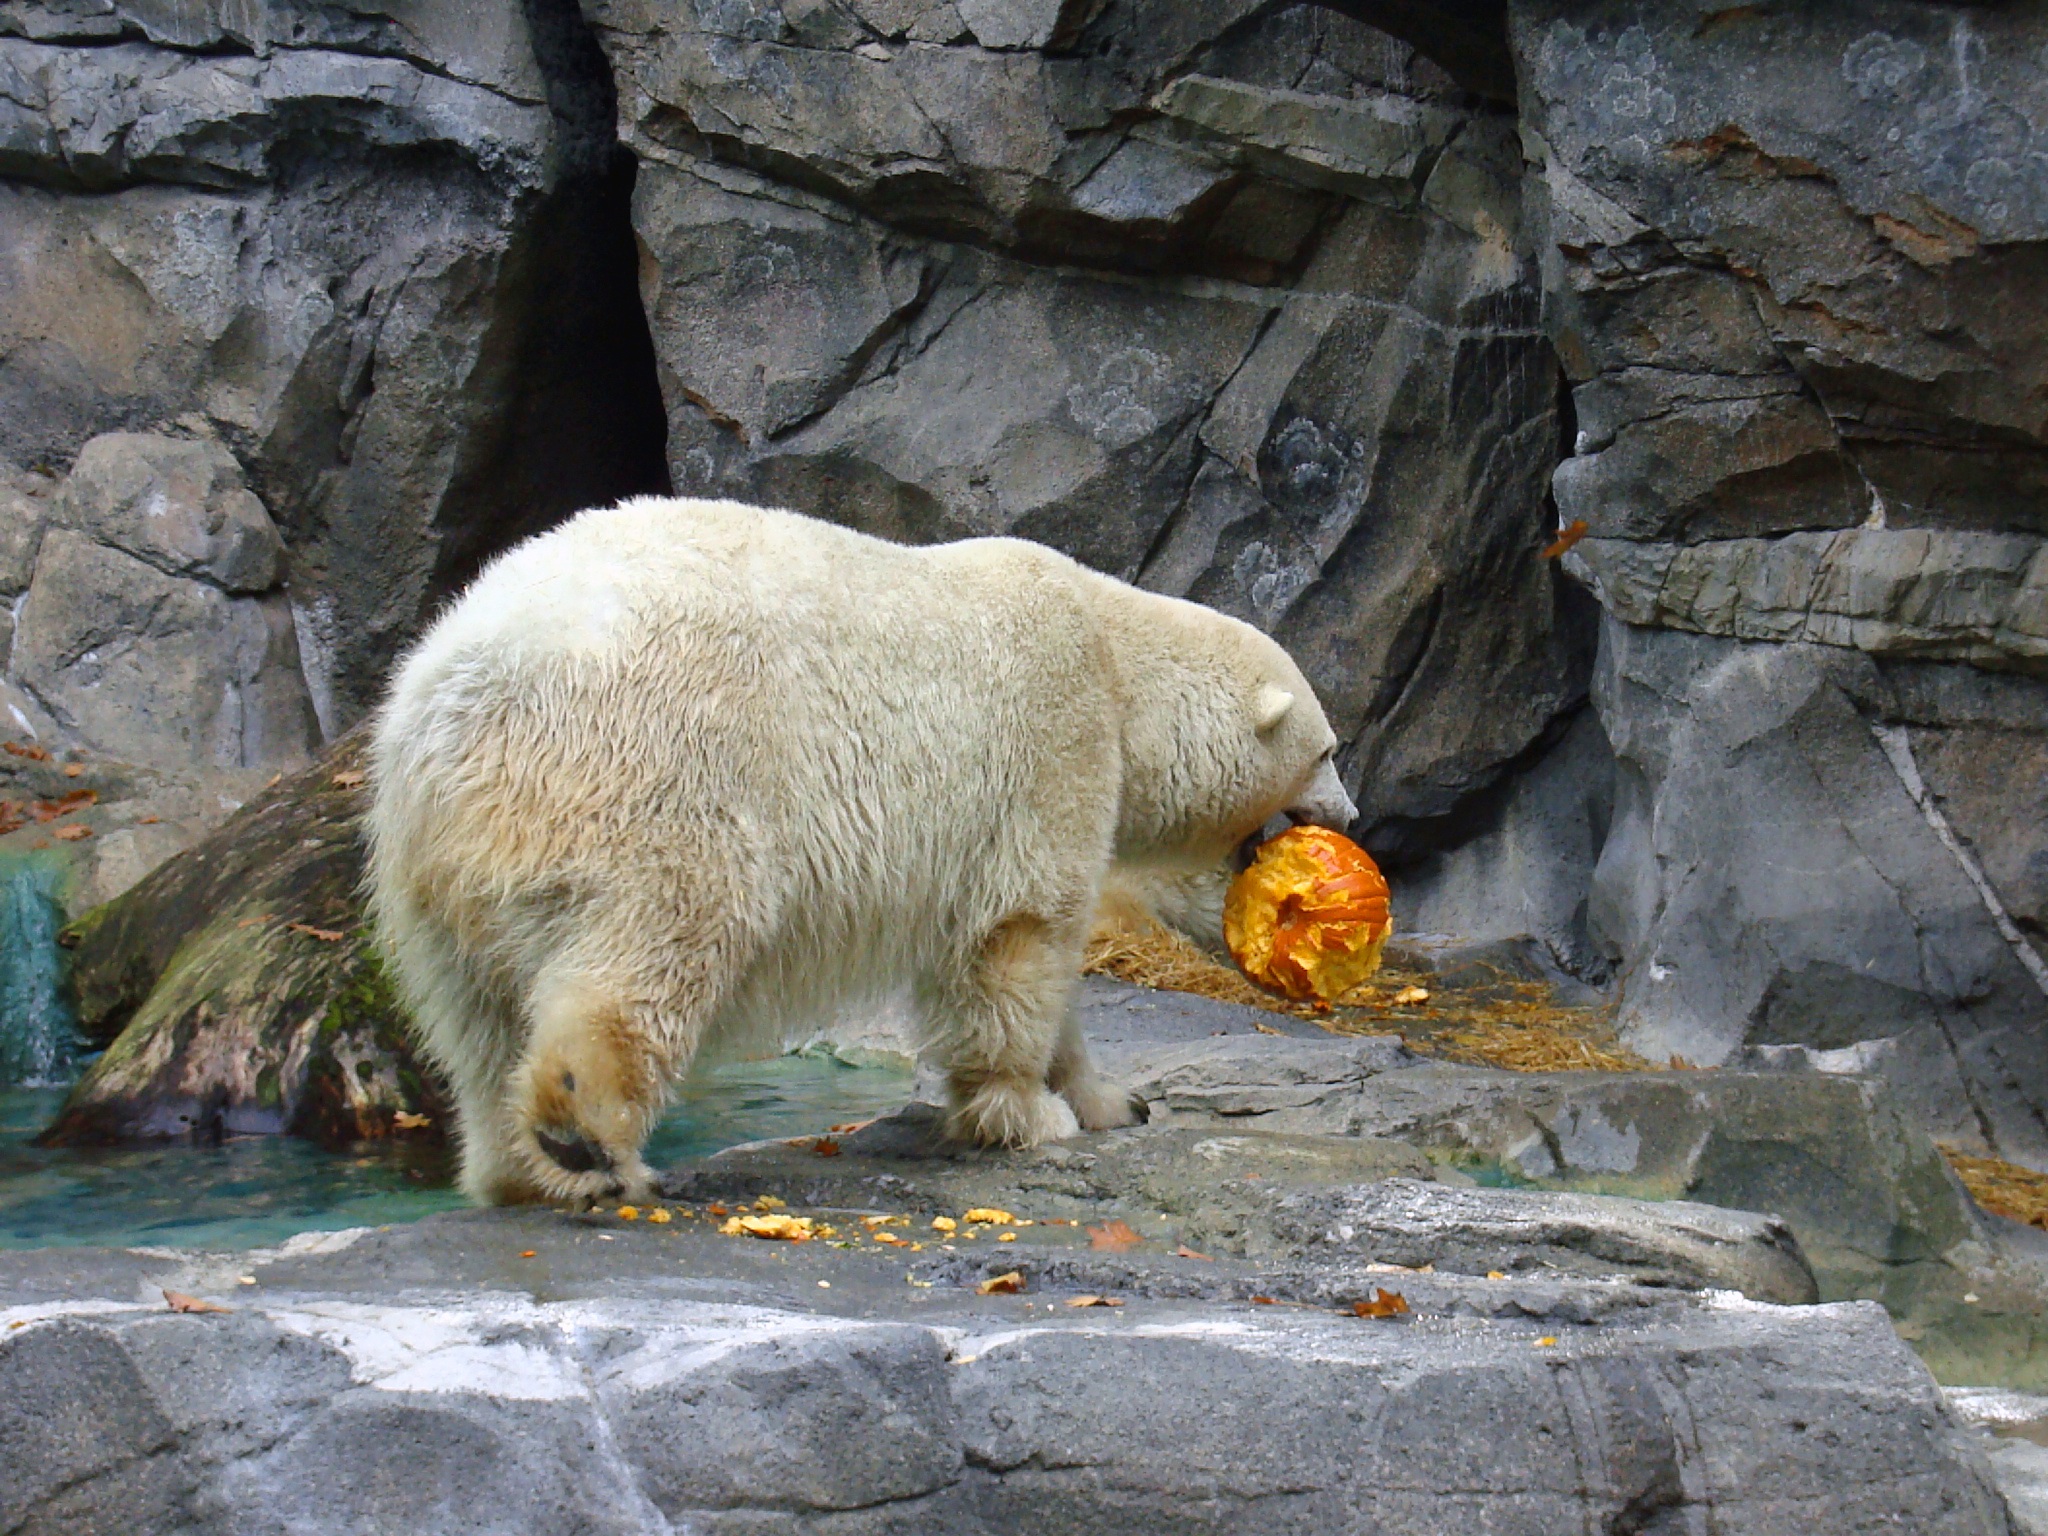
nature, white, animal, recreation, bear, wildlife, wild, zoo, mammal, fauna, polar bear, vertebrate, carnivore, eating pumpkin, ursus maritimus, outdoor recreation